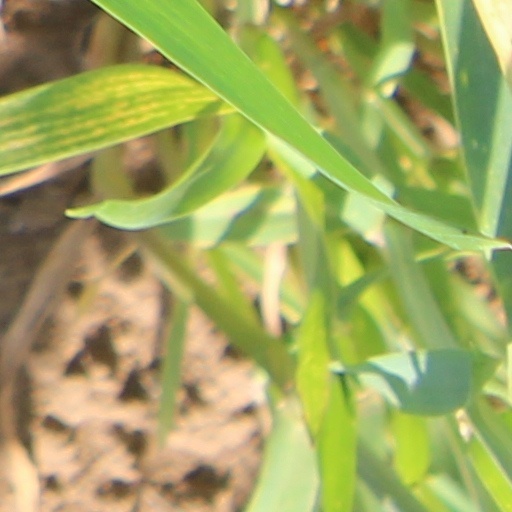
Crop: wheat